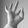
ASL letter: F